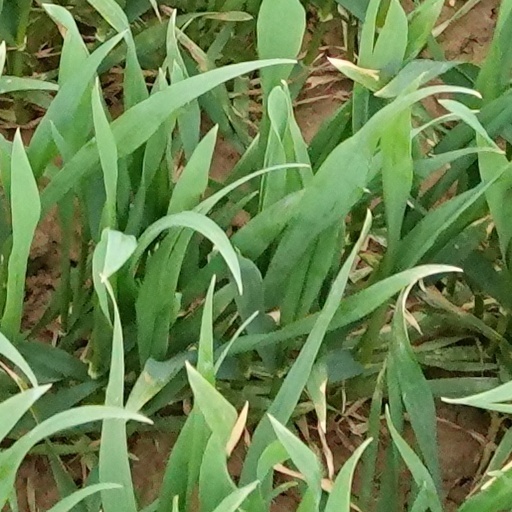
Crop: wheat